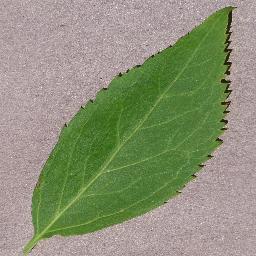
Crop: cherry
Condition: (including_sour)_healthy